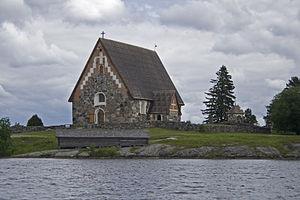
L'église Saint-Olaf de Tyrvää ou Ancienne église de Tyrvää est une église située dans le quartier de Tyrvää à Sastamala en Finlande.